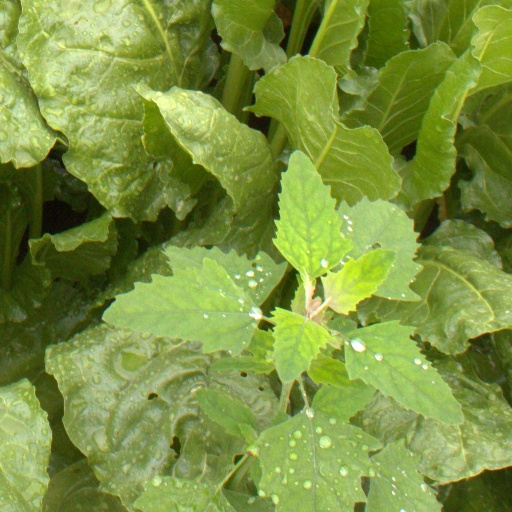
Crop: sugar beet